Burger King franchises

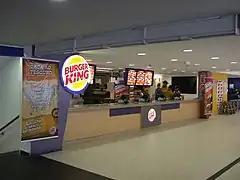
Burger King in Guarujá, Brazil

Australia is the only country in which Burger King does not operate under its own name. When the company set about establishing operations there in 1971, it found that its business name was already trademarked by a takeaway food shop in Adelaide. As a result, Burger King provided the Australian master franchisee, Jack Cowin, with a list of possible alternative names derived from pre-existing trademarks already registered by Burger King and its then corporate parent Pillsbury, that could be used to name the Australian restaurants. Cowin selected the "Hungry Jack" brand name, one of Pillsbury's US pancake mixture products, and slightly changed the name to a possessive form by adding an apostrophe "s" forming the new name Hungry Jack's.